Bombardment of Kagoshima

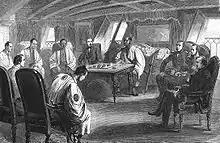
An illustration of the negotiation onboard French Navy warship "Sémiramis" between the Tokugawa shogunate and Britain and France on 2 July 1863. Among the European negotiators is Edward St. John Neale, Gustave Duchesne de Bellecourt, Benjamin Jaurès and Sir Augustus Leopold Kuper.

On 14 September 1862, a confrontation occurred in Japan between a British merchant, Charles Lennox Richardson, and the entourage of Shimazu Hisamitsu, father and regent of Satsuma "daimyo" Shimazu Tadayoshi. After Richardson ignored warnings to stay out of the entourage's way while travelling on a road near Kawasaki, Kanagawa, he was killed by Hisamitsu's retainers under the traditional "Kiri-sute gomen" right, which allowed samurai to kill anyone in a lower social class for perceived disrespect. Richardson's murder sparked outrage from Westerners in Japan due to its violation of the extraterritoriality they enjoyed under terms of the "unequal treaties".